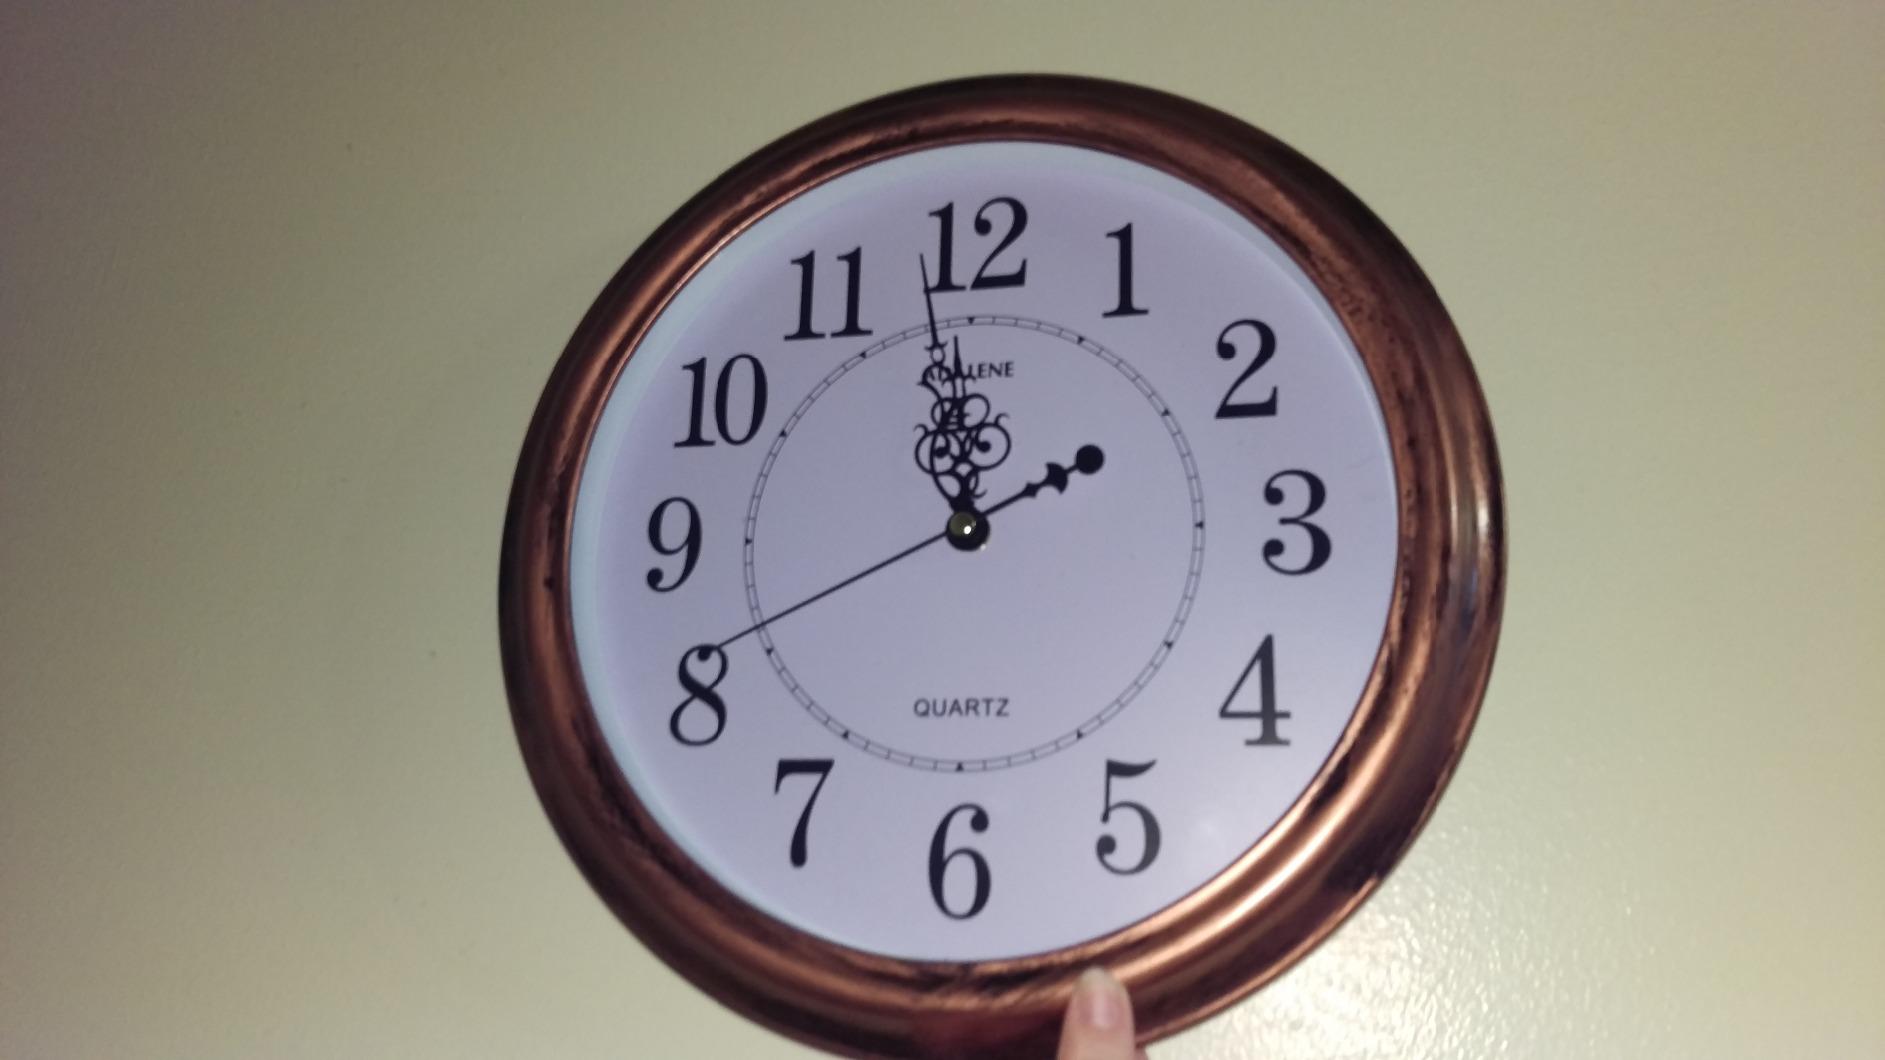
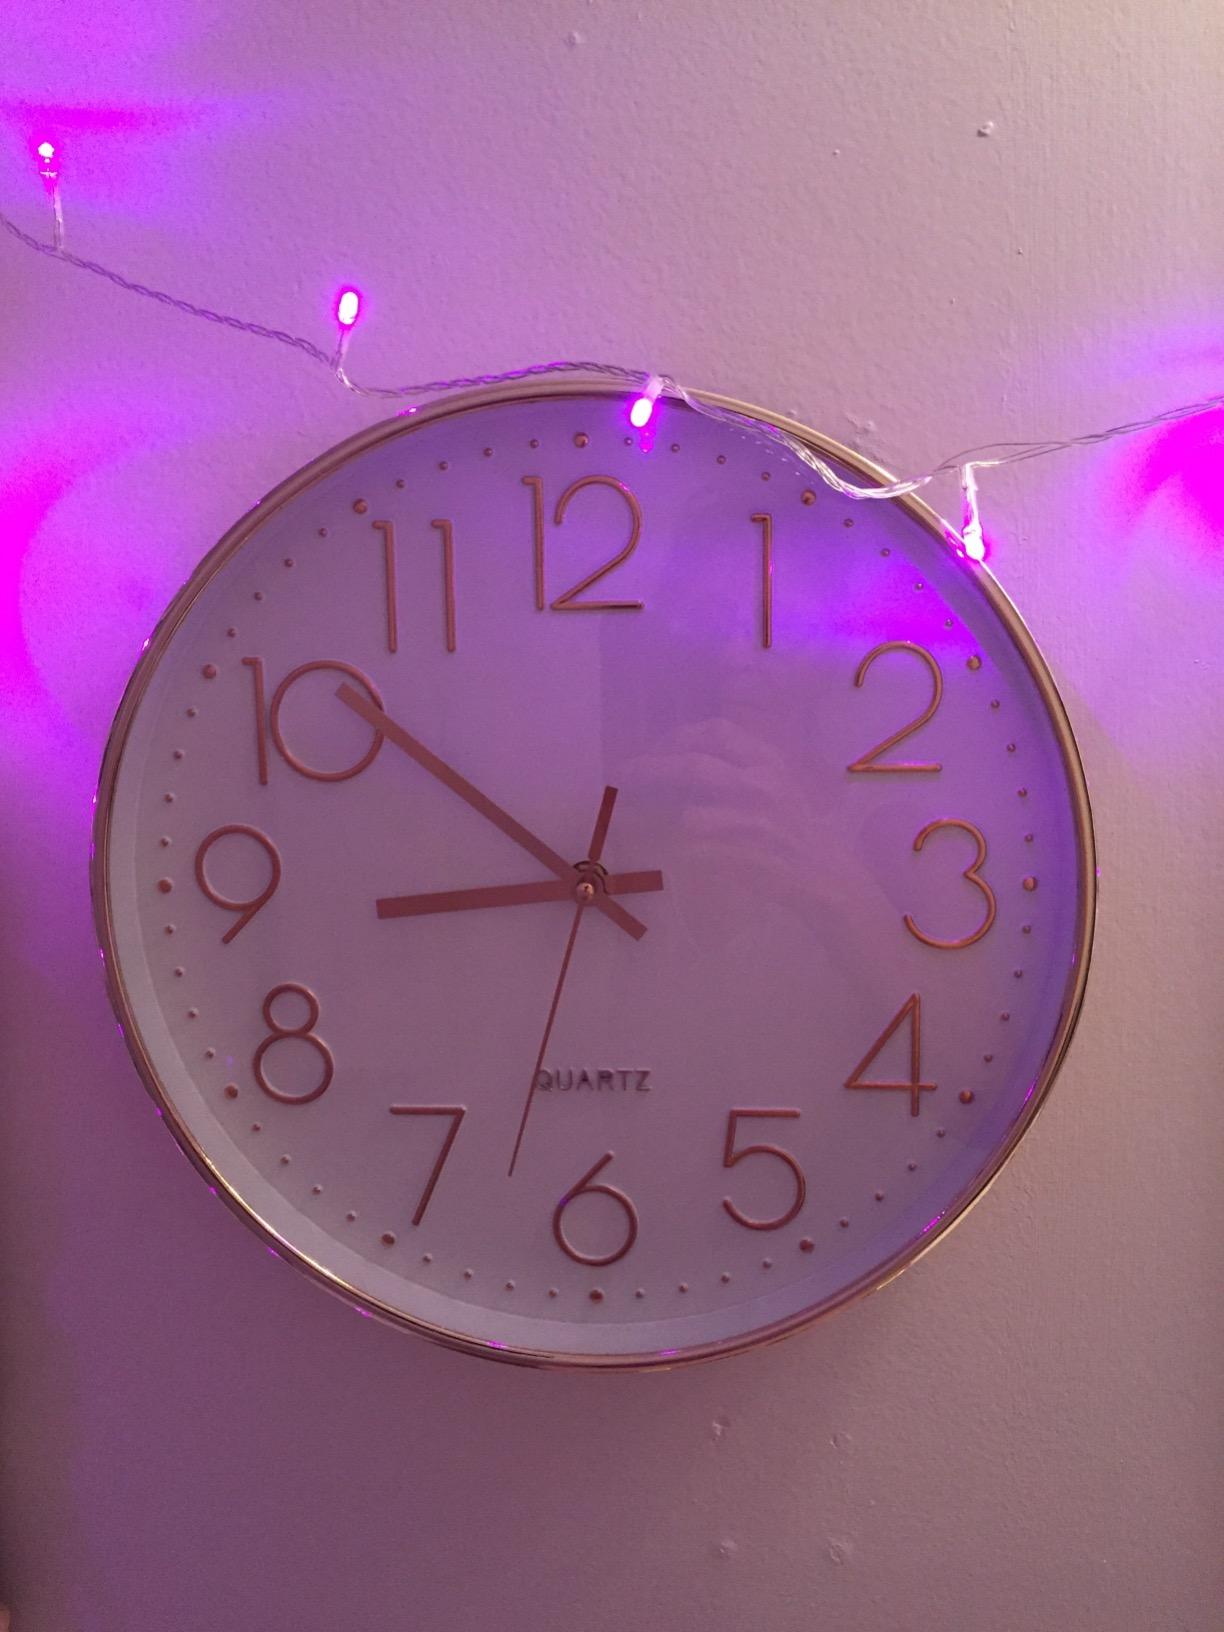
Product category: clock
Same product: no